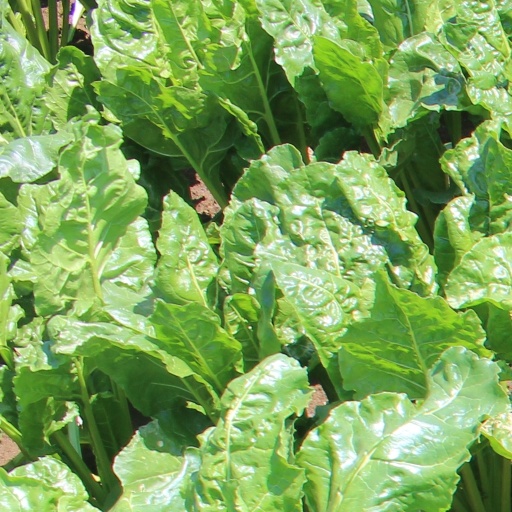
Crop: sugar beet